March of Istria

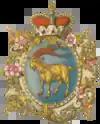
Coats of arms of the March of Istria

The settlement area of the ancient Histri tribes had been conquered by the Roman Empire in 178 BC and was incorporated into the northeastern "Venetia et Histria" region under Emperor Augustus. Upon the Decline of the Roman Empire and the Migration Period, the Lombards under King Alboin from 568 onwards conquered "Venetia", where they established the Duchy of Friuli, part of their Kingdom of Italy. The Istrian peninsula remained under Byzantine (Eastern Roman) influence, while South Slavic tribes (Croatians and Slovenes) settled in the east and north.